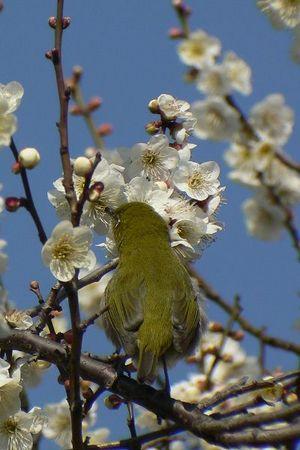
La composition photographique consiste en l'arrangement délibéré des éléments visuels d'une photographie. Le but est de choisir et de disposer ces éléments de façon harmonieuse de façon à communiquer des idées et des impressions au spectateur ou au lecteur.